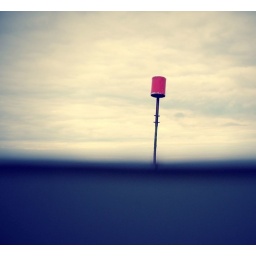
Camera half submerged in shallow water (Hence the soft blue divide).